Airborne Delivery Wing

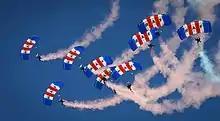
RAF Falcons Parachute Display Team

In 2017, the Airborne Delivery Wing comprised the following Squadrons: Parachute Training Squadron, Performance Development Squadron (included RAF Falcons), HQ and Operations Squadron, Parachute Engineering Squadron and Support Squadron. The RAF Falcons are the only MOD sponsored display team and provide displays around the UK and worldwide and use a Dornier 228 as their dedicated jump platform.